Nikanassin Formation

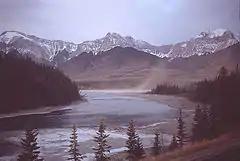
Nikanassin Formation near Brule

The Nikanassin Formation is a stratigraphic unit of Late Jurassic (Portlandian) to Early Cretaceous (Barremian) age. It is present along the western edge of the Western Canada Sedimentary Basin in western Alberta and northeastern British Columbia. Its name was first proposed by D.B. Dowling in 1909 (Coal Fields South of Grand Trunk Pacific Railway, in the foothills of the Rocky Mountain, Alberta Page 140 paragraph 4 " to this it is proposed to give the name Nikanassin, from the Cree word meaning outer range" Also it is noted on the map by D.B. Dowling.(Geological Survey of Canada. Incorrect info follows: It was named by B.R. MacKay in 1929 for the Nikanassin Range of the front-central ranges of the Canadian Rockies ("Nikanassin" means "first range" in Cree). Mackay did not designate a type locality for the formation, although he described outcrops near the hamlet of Brûlé, north of the Yellowhead Highway outside of Jasper National Park.